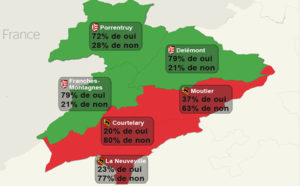
La carte des résultats du 24 novembre 2013 sur la question jurassienne.
En Suisse, la Question jurassienne est liée au conflit entre le peuple jurassien et le Canton de Berne qui se manifesta par de nombreux événements conflictuels tant culturels, religieux et sociaux qui se déroulèrent dès la réunion de l'ancien Évêché de Bâle, décidée au Congrès de Vienne, au canton de Berne. Ces événements prirent une intensité exceptionnelle en Suisse dans la seconde moitié du XXᵉ siècle et dont un des aboutissements a été la création, du moins dans sa partie septentrionale, du canton du Jura par la séparation de Berne. Les milieux séparatistes estiment que le conflit n'est pas encore résolu. Le 24 novembre 2013, les populations du Jura et du Jura bernois se prononcèrent séparément sur la création d'une Assemblée constituante qui aurait dessiné alors le projet État commun aux deux régions, en approuvant la Constituante dans le Jura et en la refusant dans le Jura bernois. Si le oui l'avait emporté dans les deux régions, les populations auraient été amenées par la suite à élire ladite Constituante puis de sanctionner démocratiquement ce projet de nouveau canton interjurassien.